SZD-7 Osa

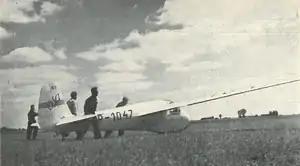

The SZD-7 Osa was a single-seat developmental glider aircraft that was designed and built in Poland at "Szybowcowy Zakład Doświadczalny" (Glider Experimental Works) in Bielsko-Biała in 1950. Only one example was built.